Ray Lewis

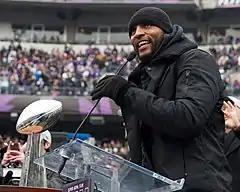
Lewis at a post-Super Bowl XLVII celebration at M&T Bank Stadium, February 2013

In 2008, Lewis helped lead the Ravens to the AFC Championship while totaling 117 tackles, three and a half sacks, three interceptions, two forced fumbles, two fumble recoveries, and nine passes deflected. He was named a starter to the Pro Bowl, his tenth such nomination, and was named an Associated Press first-team All-Pro for the sixth time. In addition, he was named the AFC Defensive Player of the Week following his eight tackles, two interception, and two pass deflections against the Houston Texans in week 10. In the three playoff games against the Miami Dolphins, Tennessee Titans, and Pittsburgh Steelers, Lewis totaled 29 tackles, two forced fumbles, and one pass deflection in three games. After the season, he became an unrestricted free agent, but agreed to return to the Baltimore Ravens to complete his career. The contract, which would have run through 2015 (including two option years), was said to be worth $10 million the first year, but was highly incentivized.